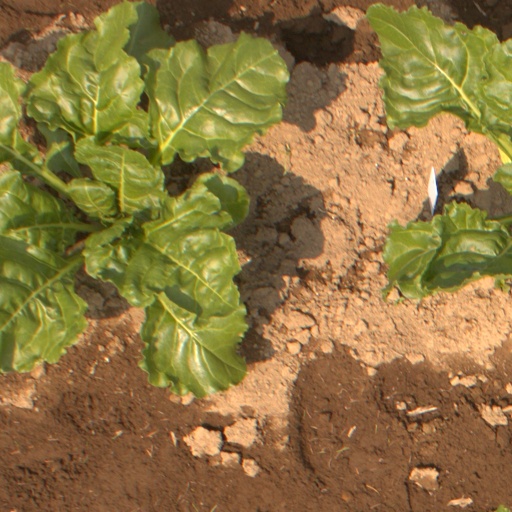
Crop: sugar beet